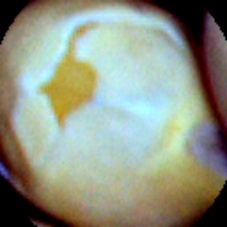
Label: Skin-damaged